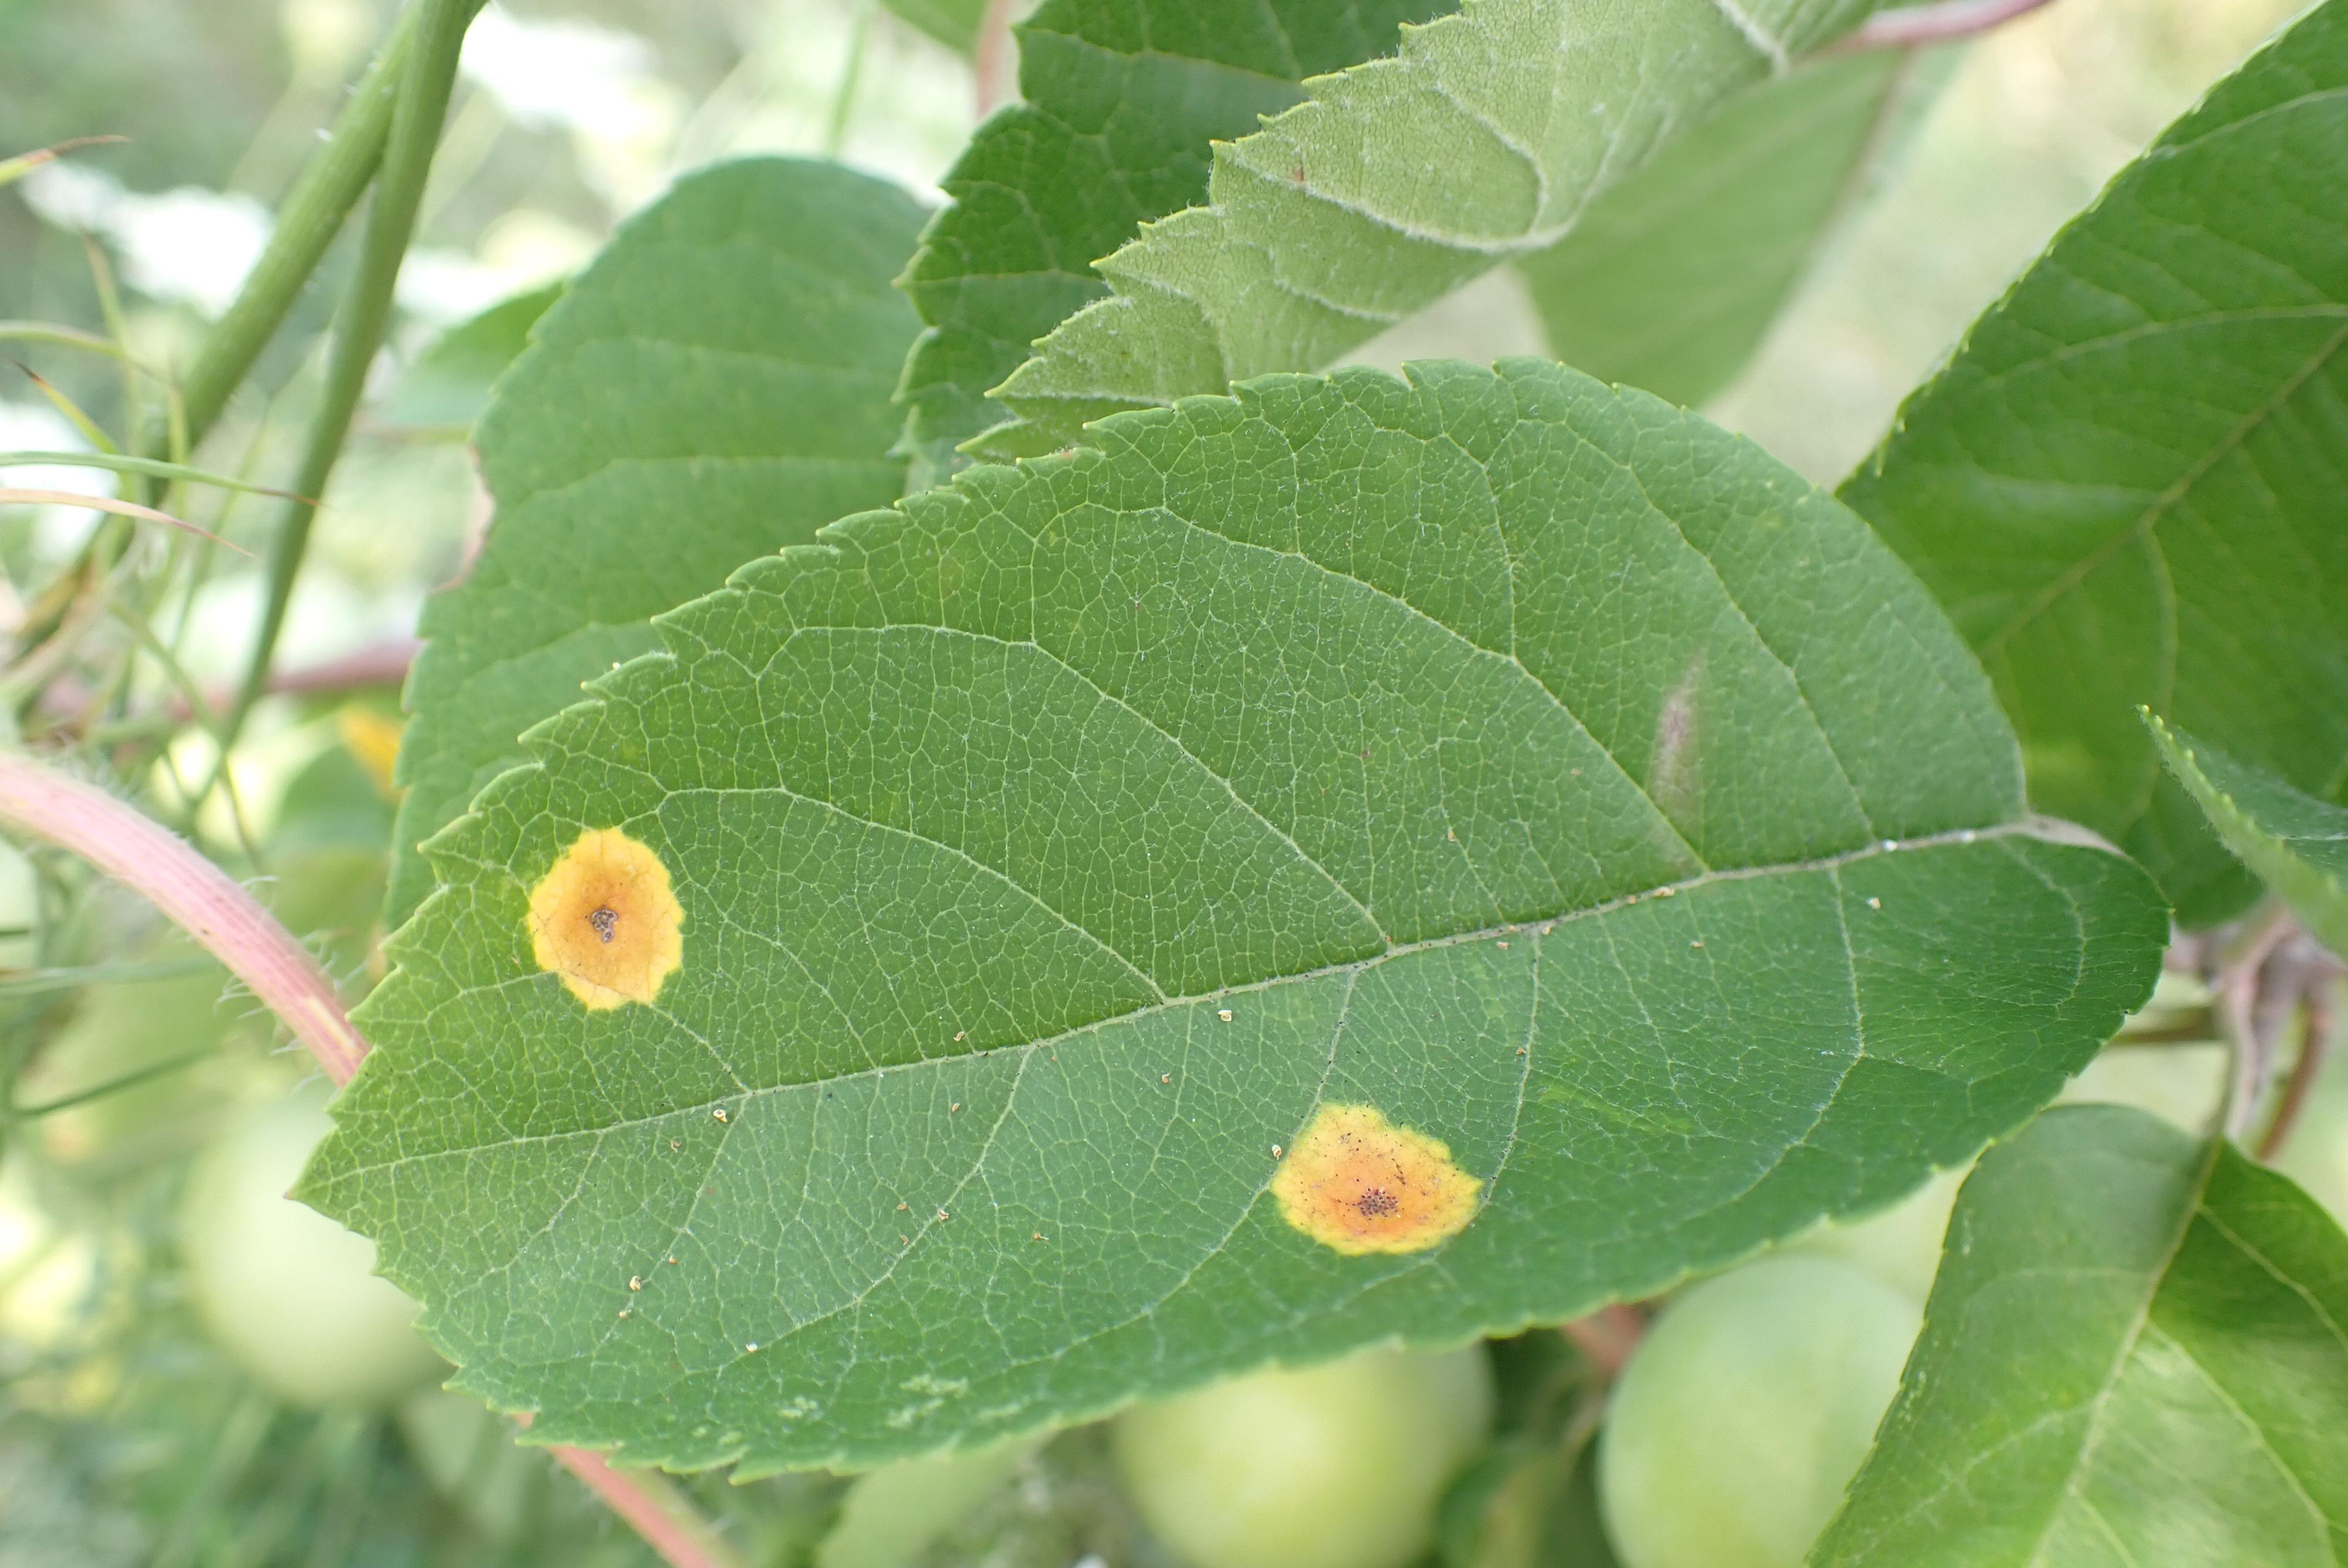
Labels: rust